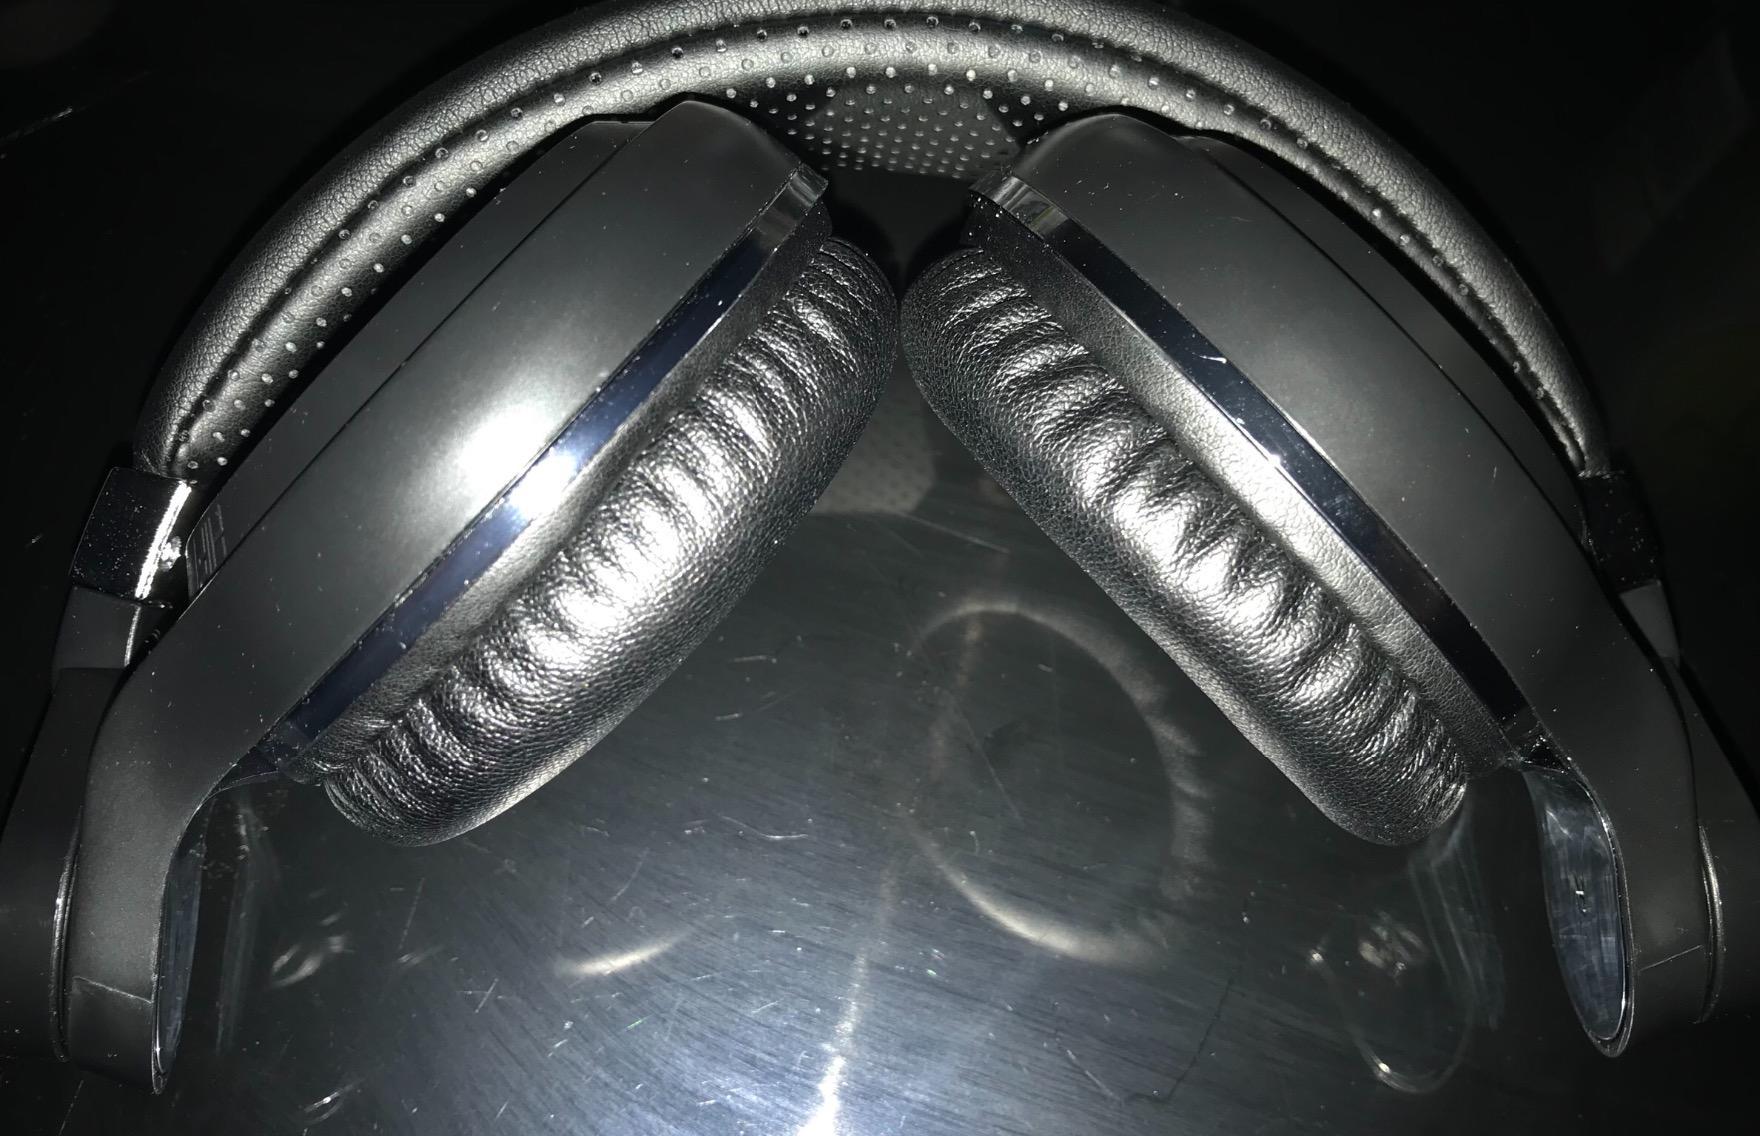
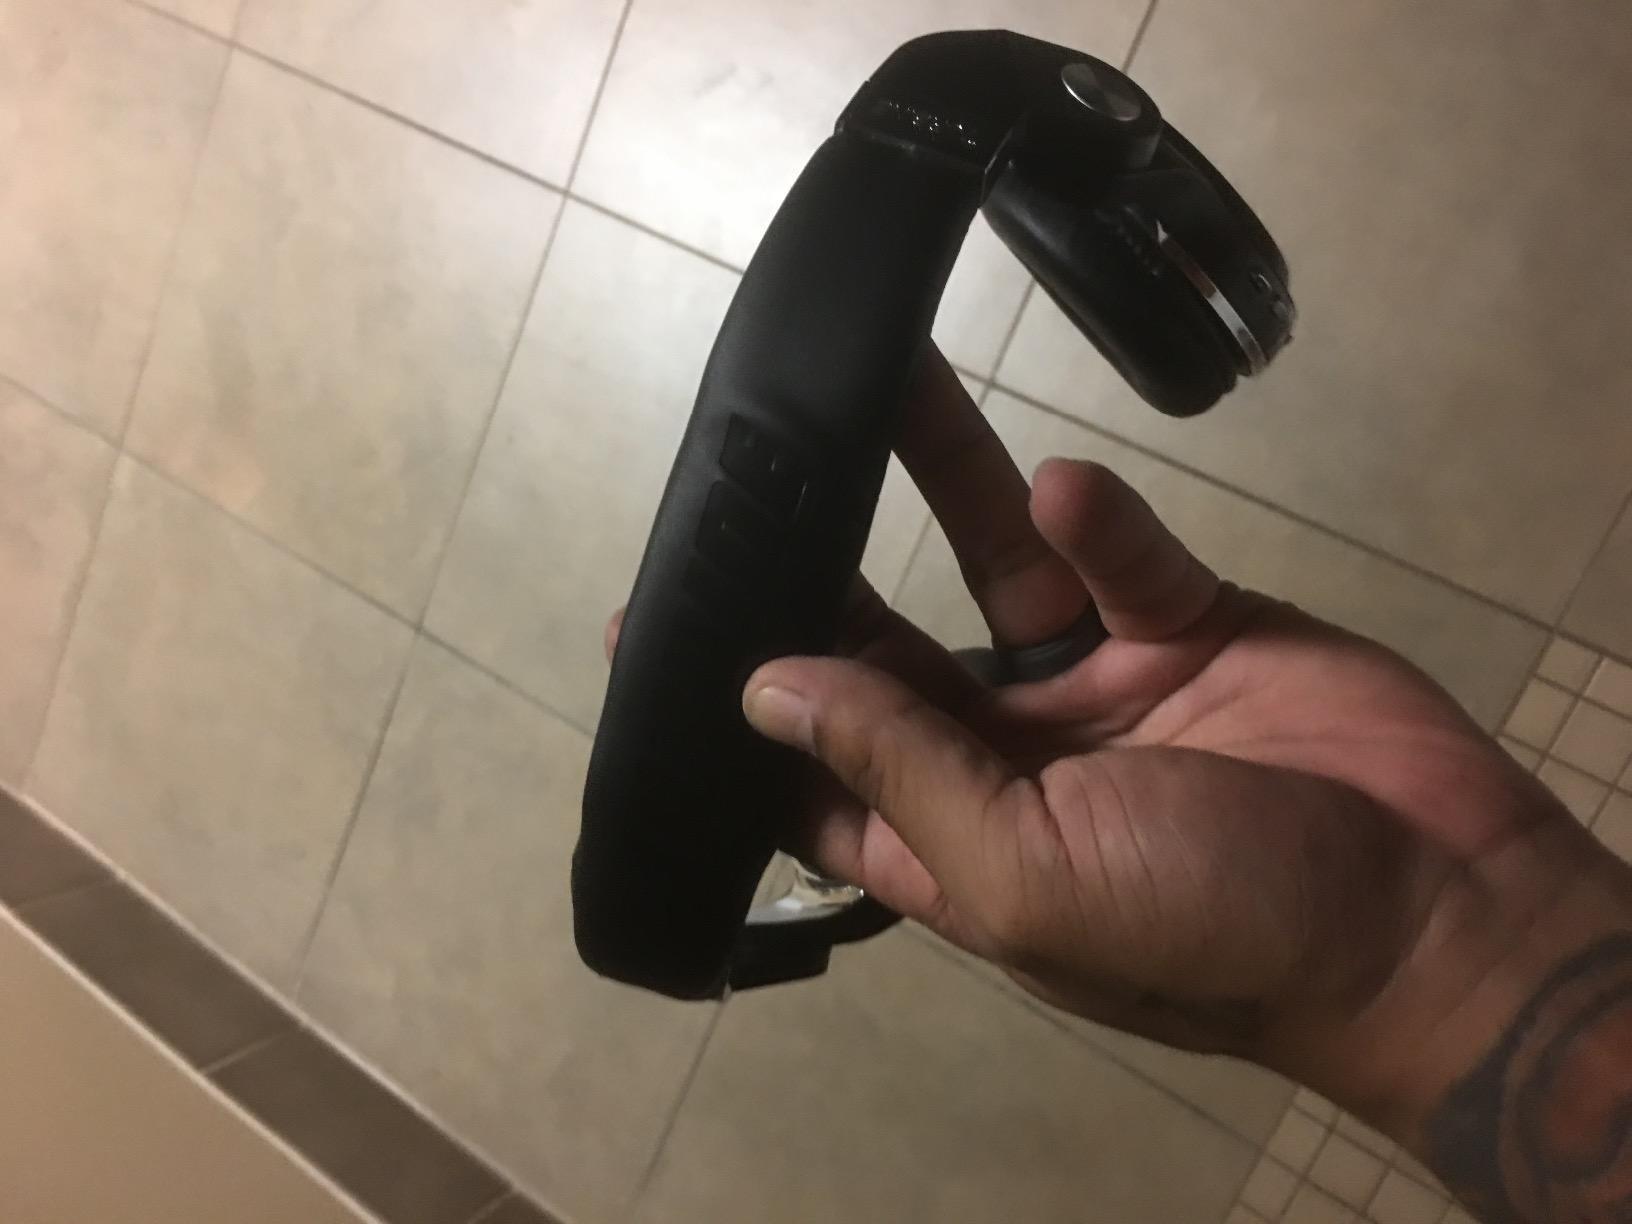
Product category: headphones
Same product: yes